Pennate muscle

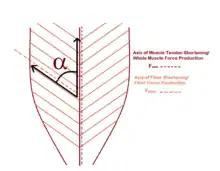
Pennation angle

One advantage of pennate muscles is that more muscle fibers can be packed in parallel, thus allowing the muscle to produce more force, although the fiber angle to the direction of action means that the maximum force in that direction is somewhat less than the maximum force in the fiber direction.